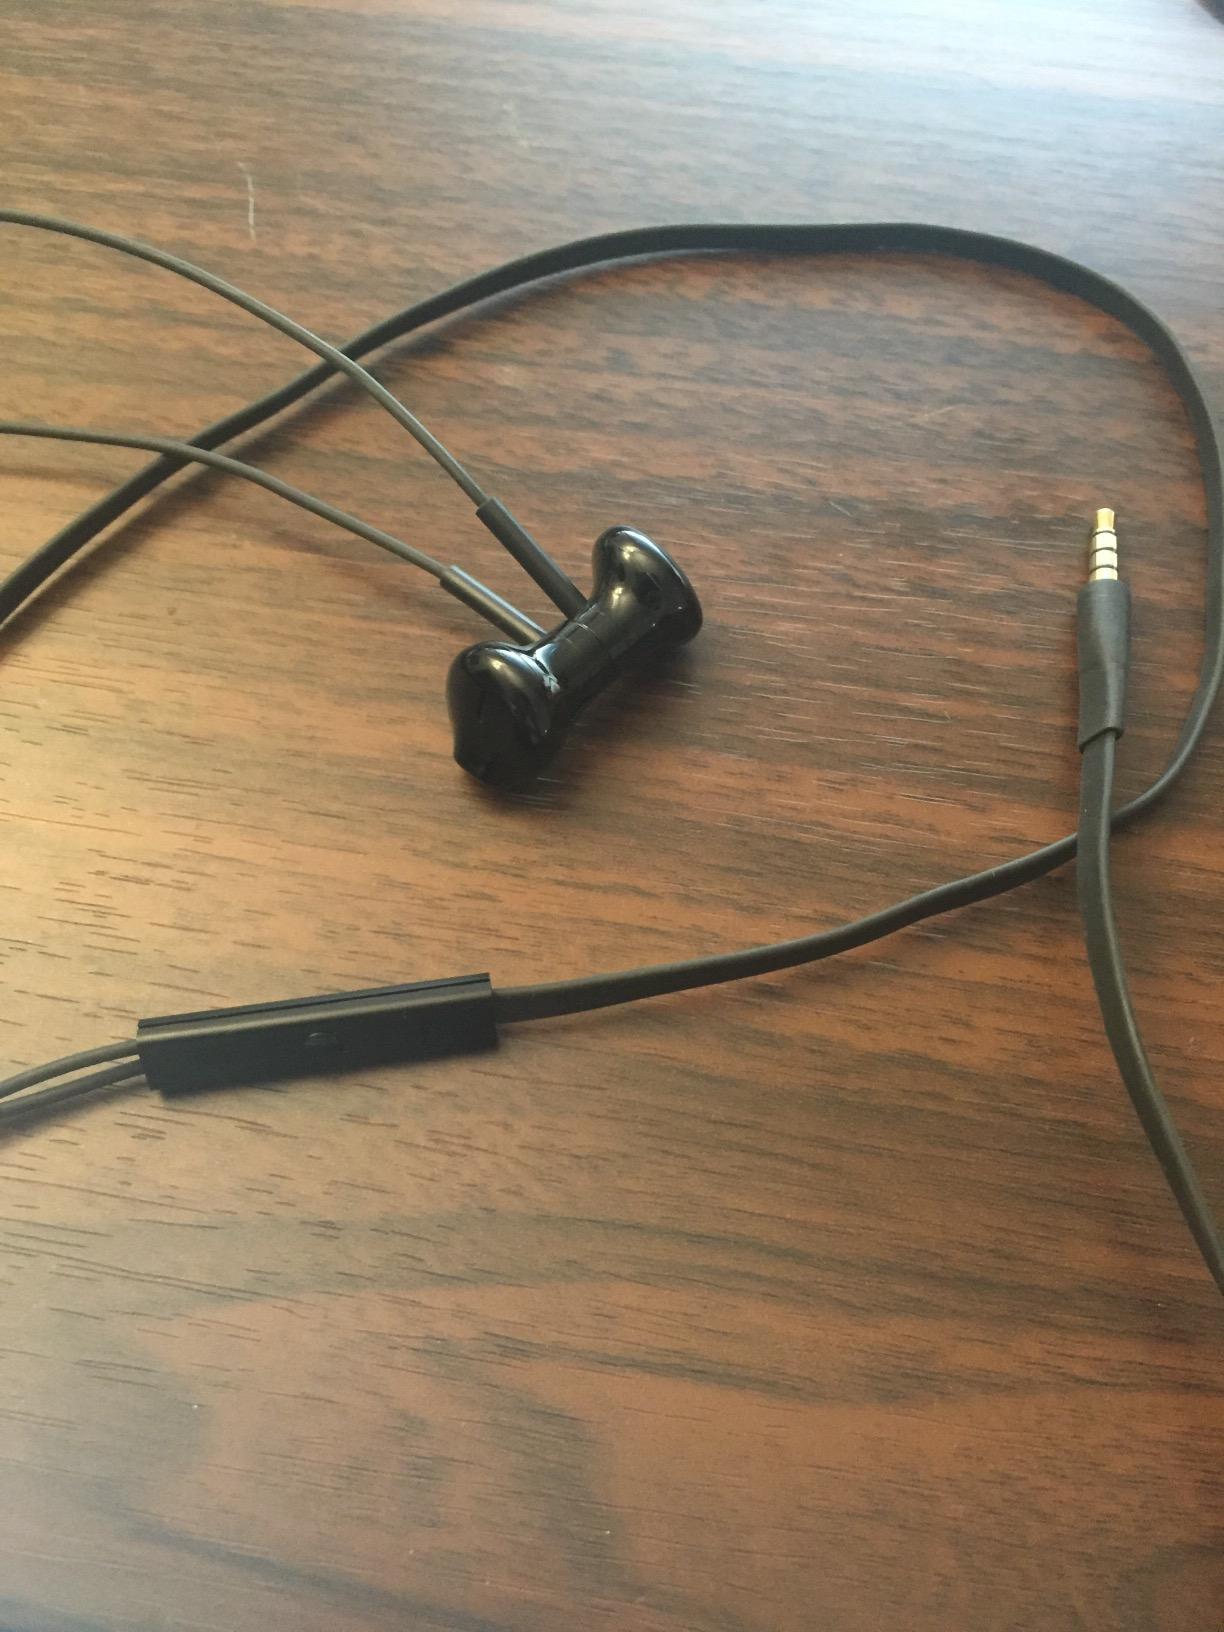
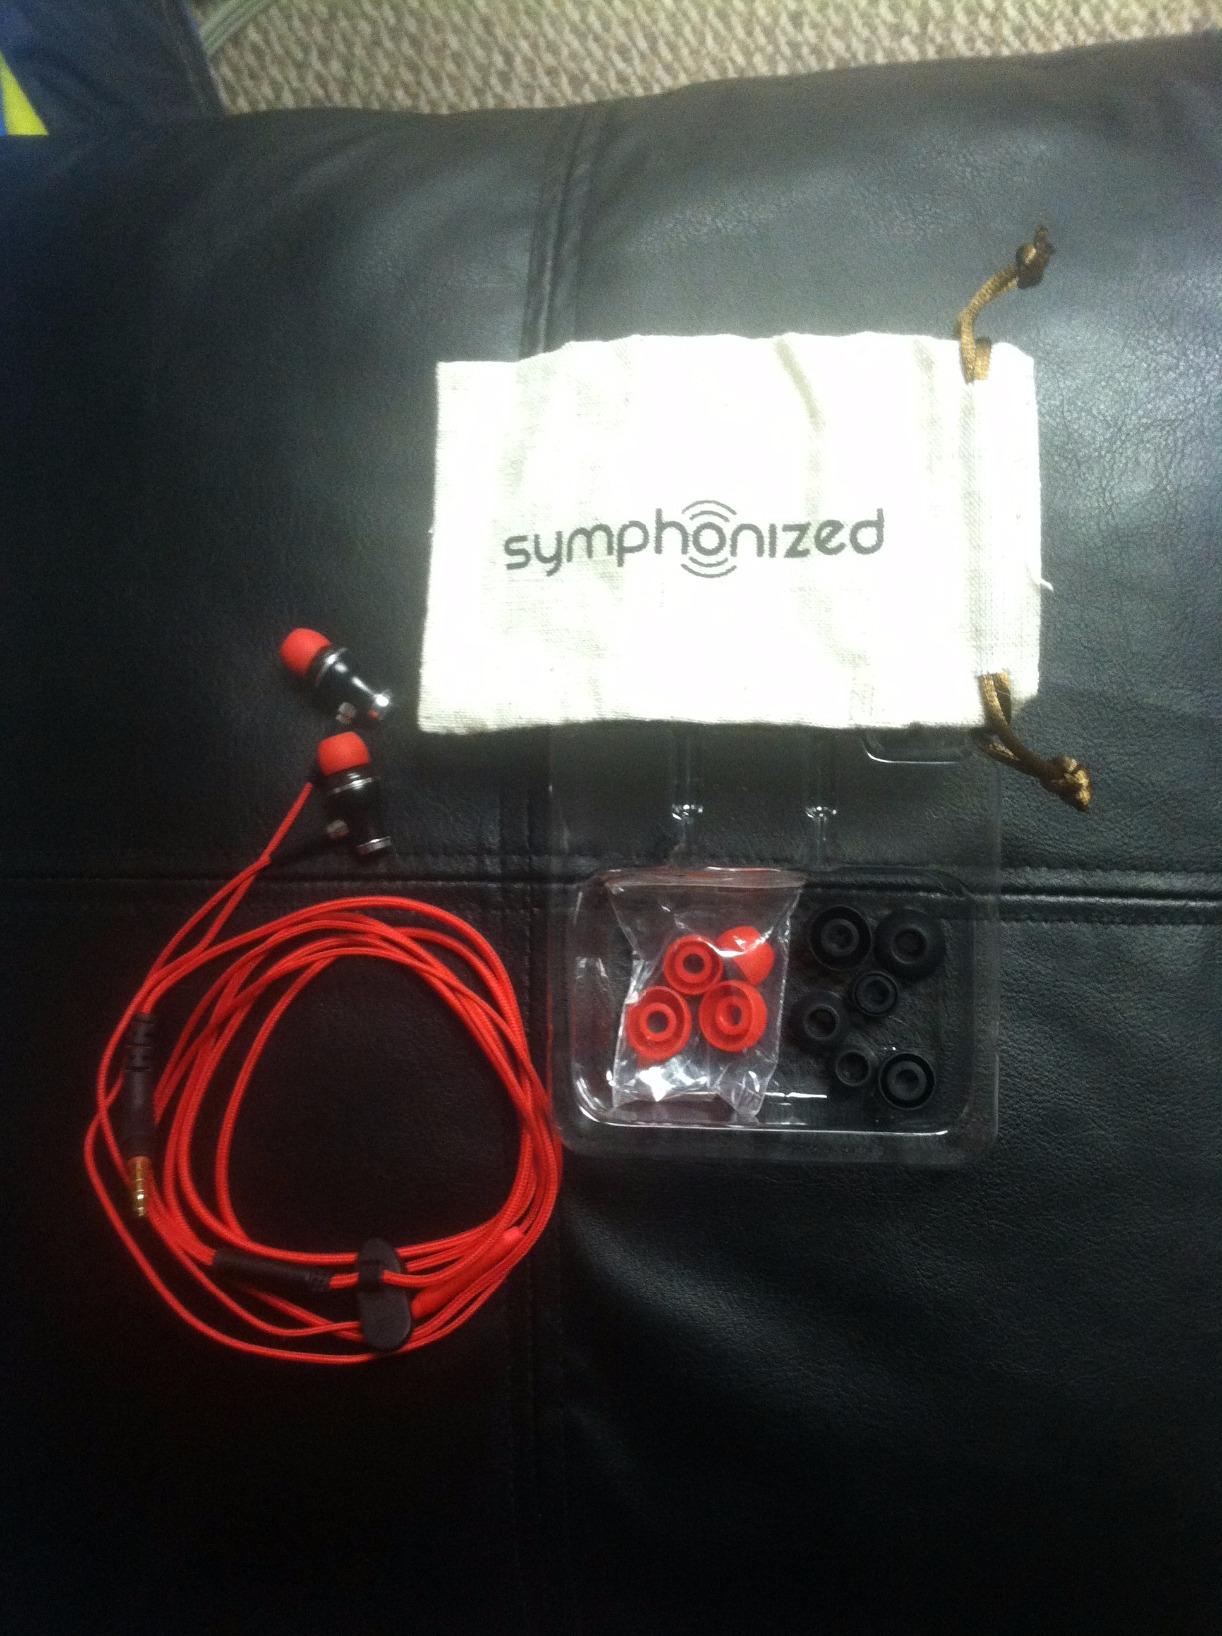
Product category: headphones
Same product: no